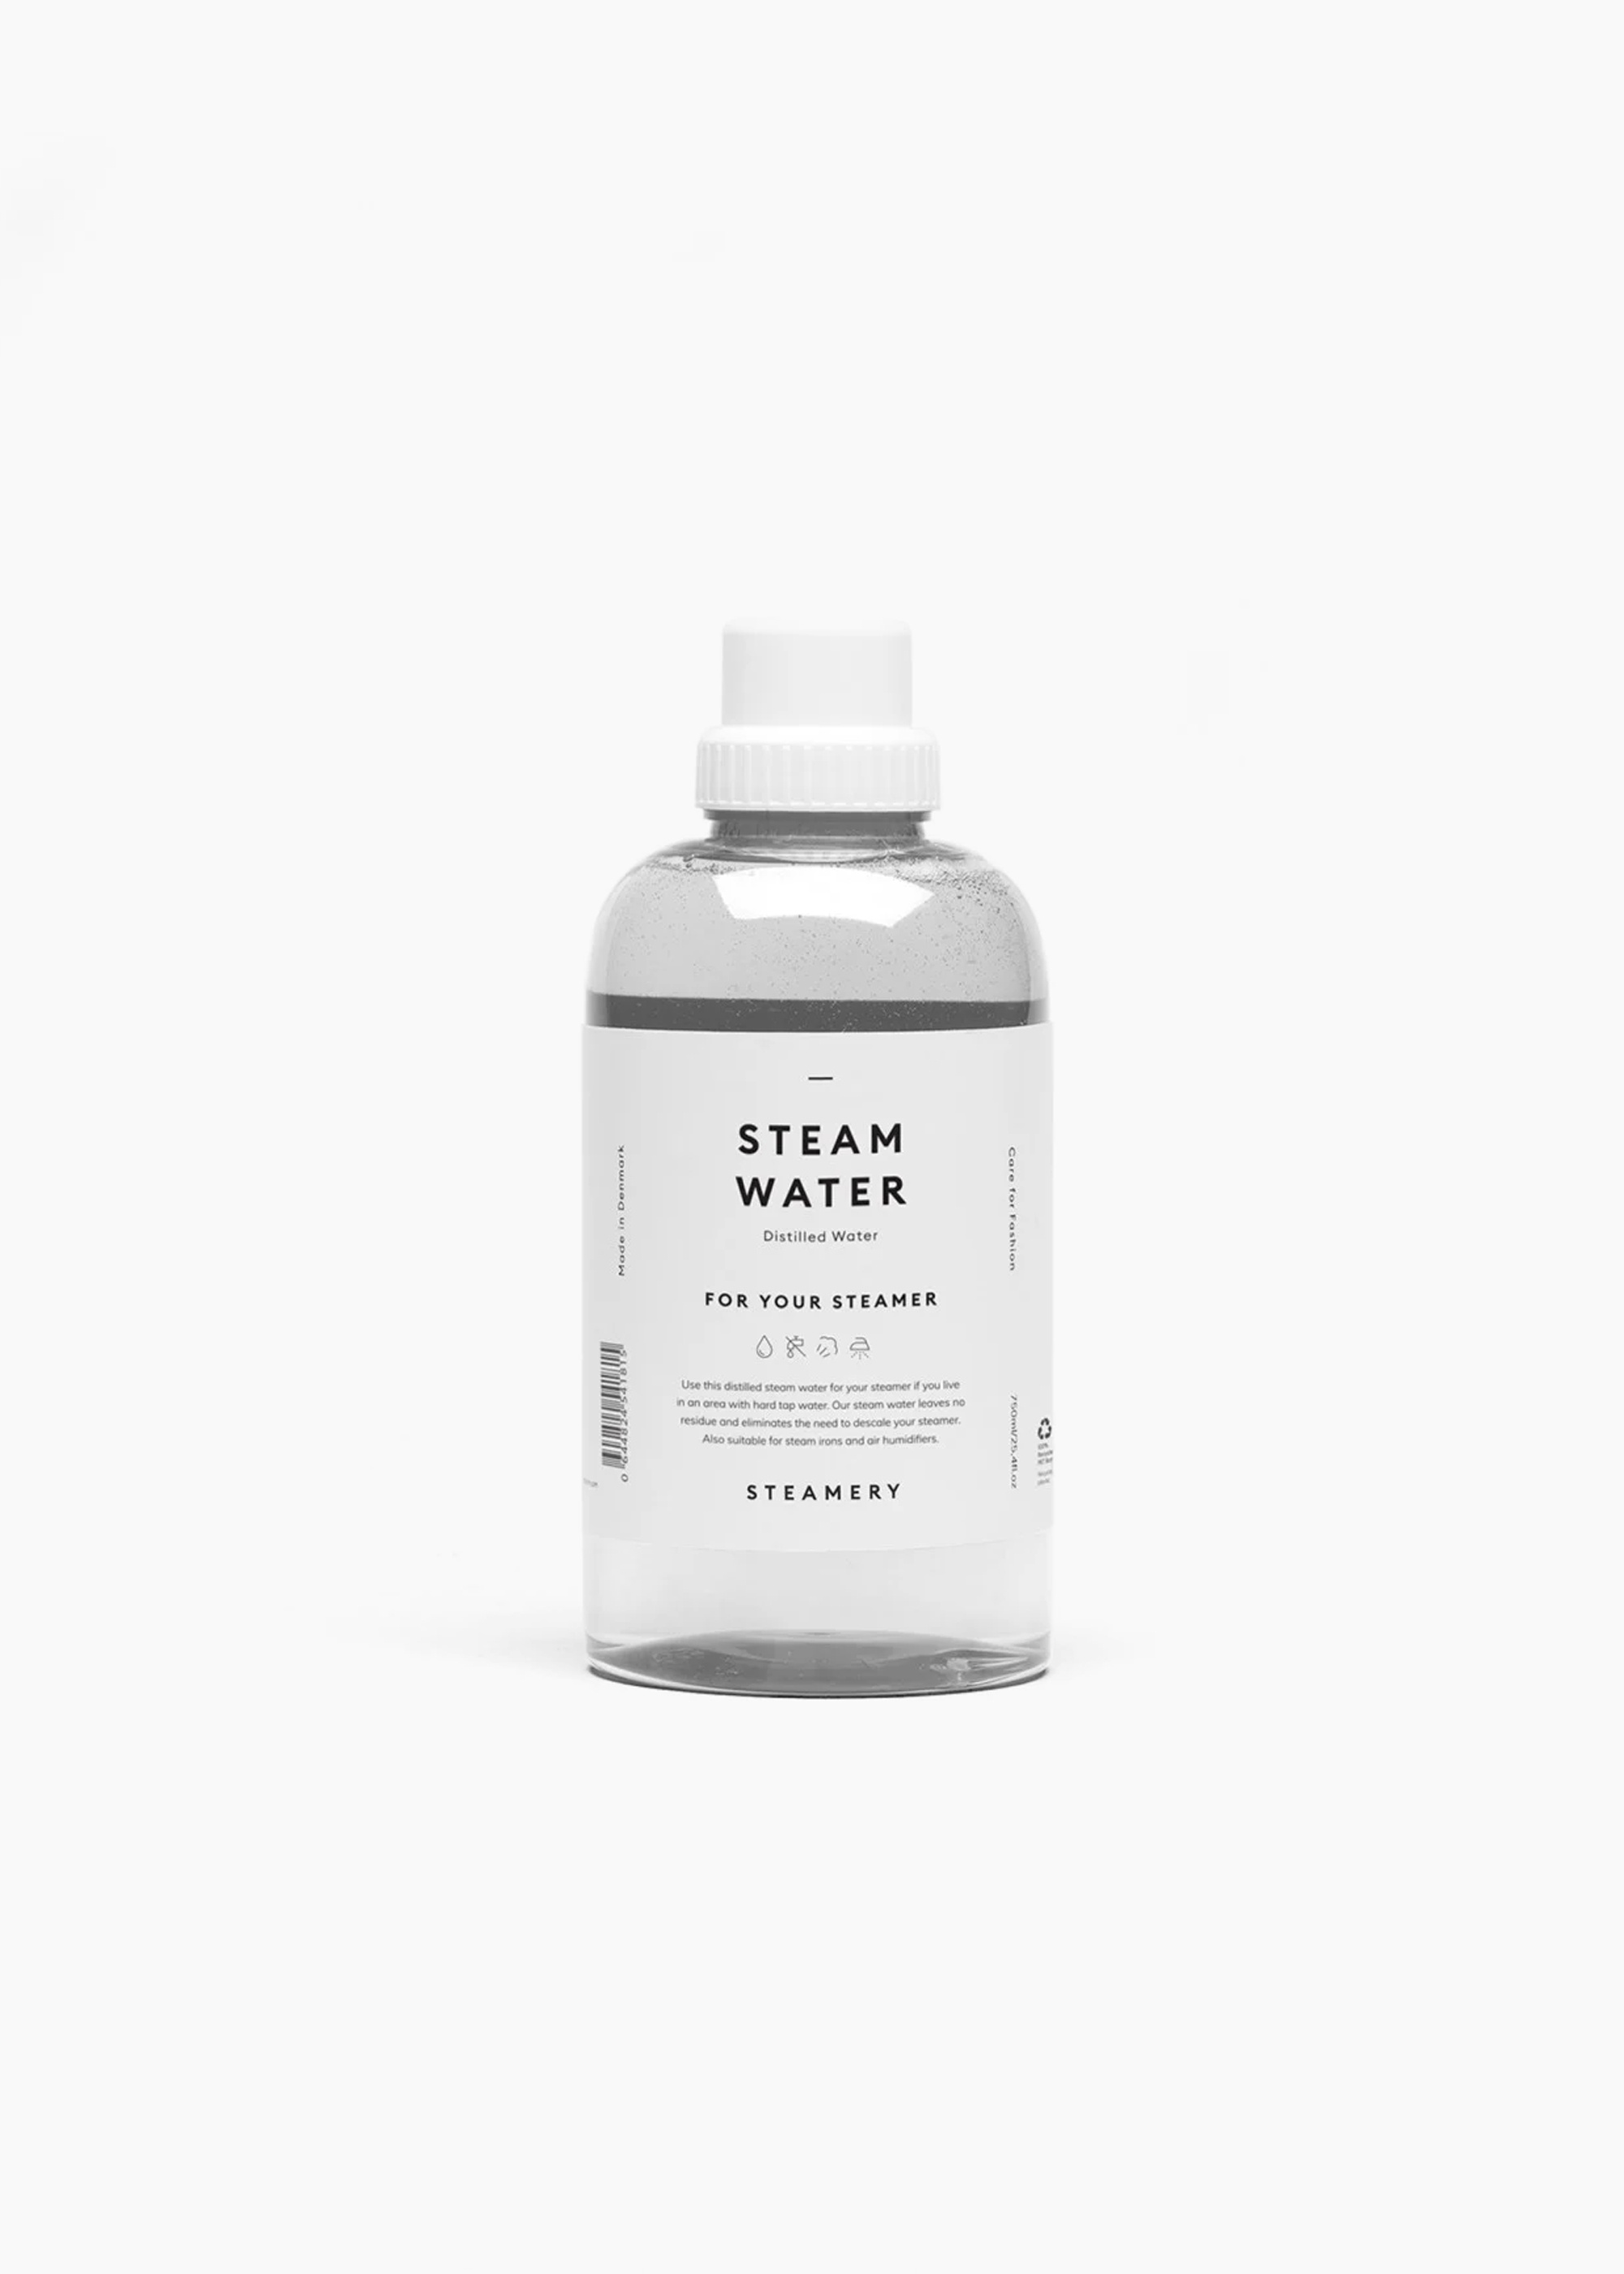
STEAM WATER
Steam water and a hand steamer is the perfect duo. When using steam water there's no need for descaling your steamer, and if you live in an area with hard water, it's a must. Features Steam water leaves no residues in your steamer, means you don't have to clean it With steam water you don't need to descale your steamer A must if you live in an area with hard water Also great for steam irons and air humidifiers Specifications Distilled Water 750 ml Accessories / U16-1042
Brand: ZENGGI
Category: Home & Garden > Household Appliance Accessories > Laundry Appliance Accessories > Garment Steamer Accessories